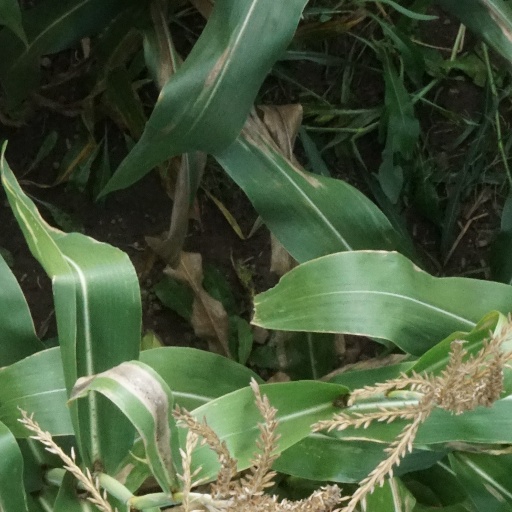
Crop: maize; corn